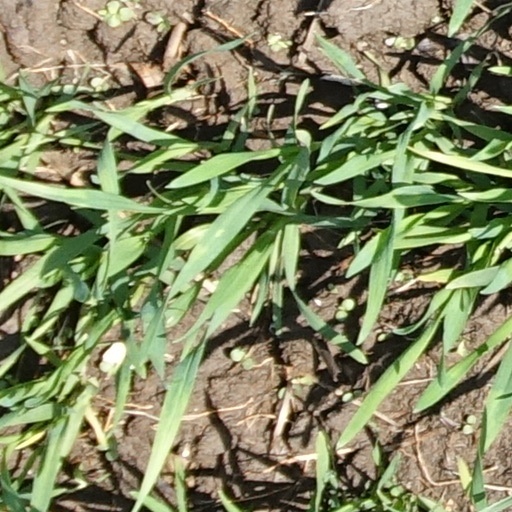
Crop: wheat